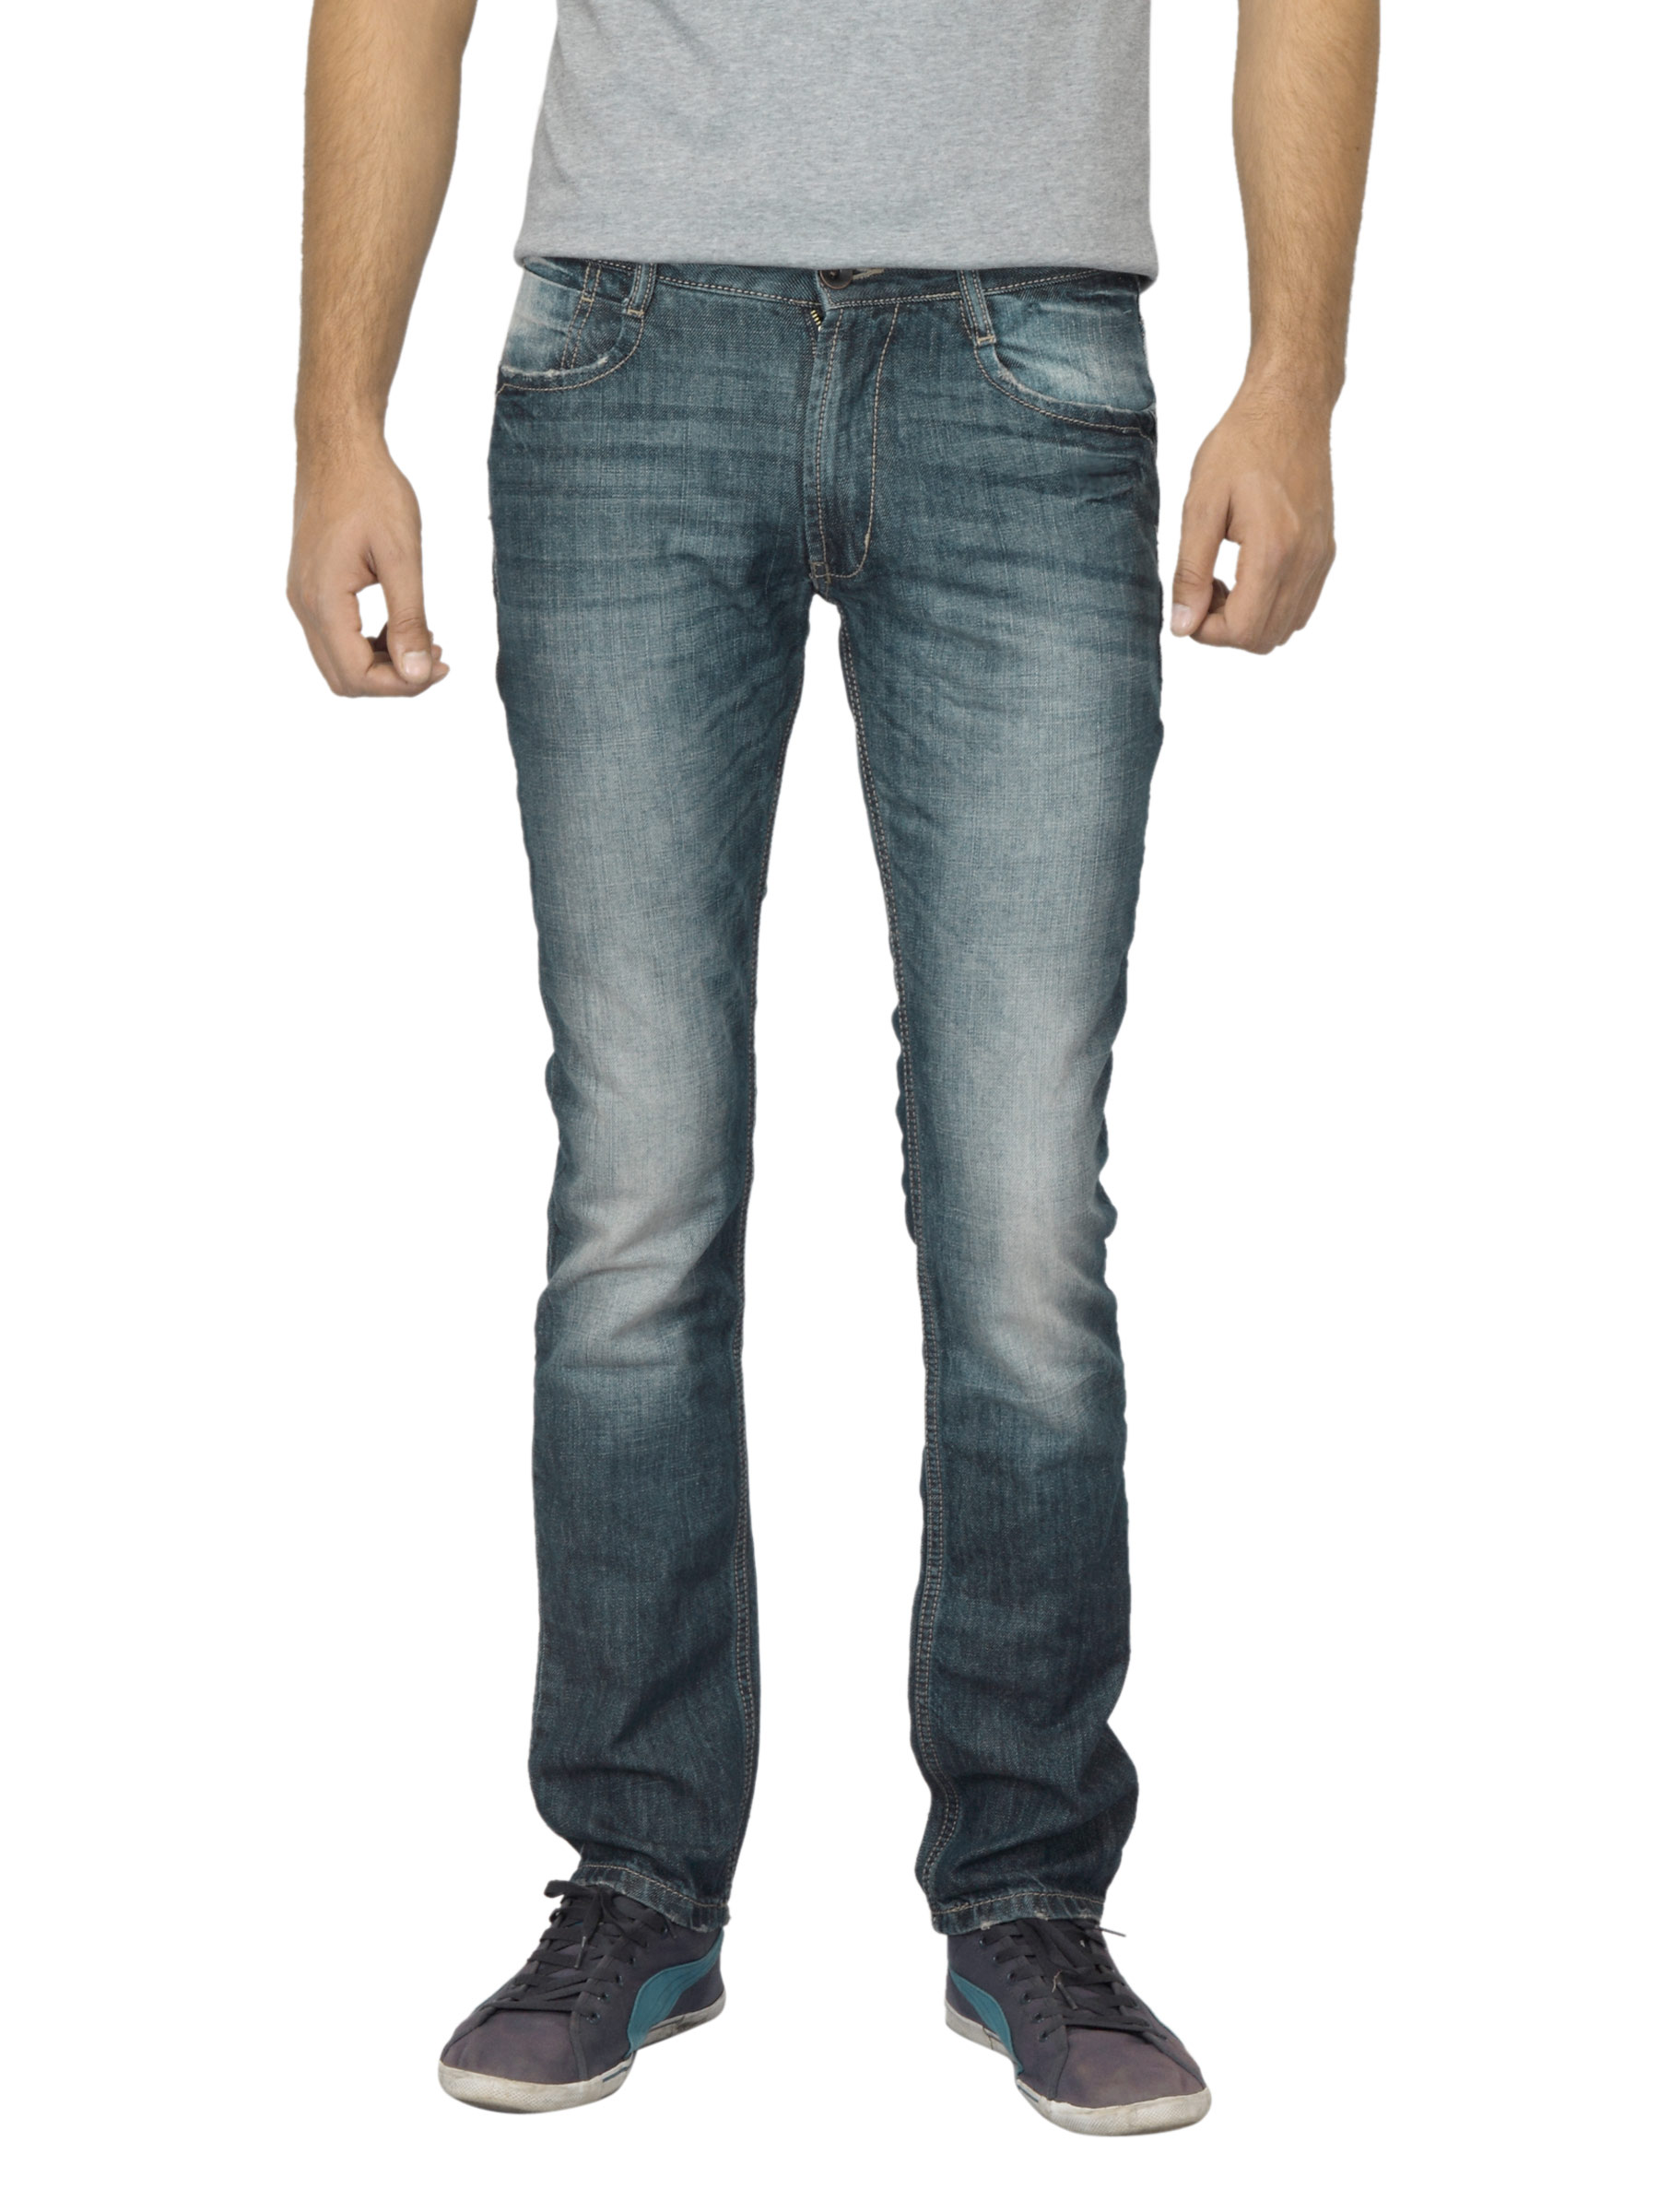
Locomotive Men Washed Blue Jeans
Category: Apparel / Bottomwear / Jeans
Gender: Men
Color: Blue
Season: Summer 2012
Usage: Casual